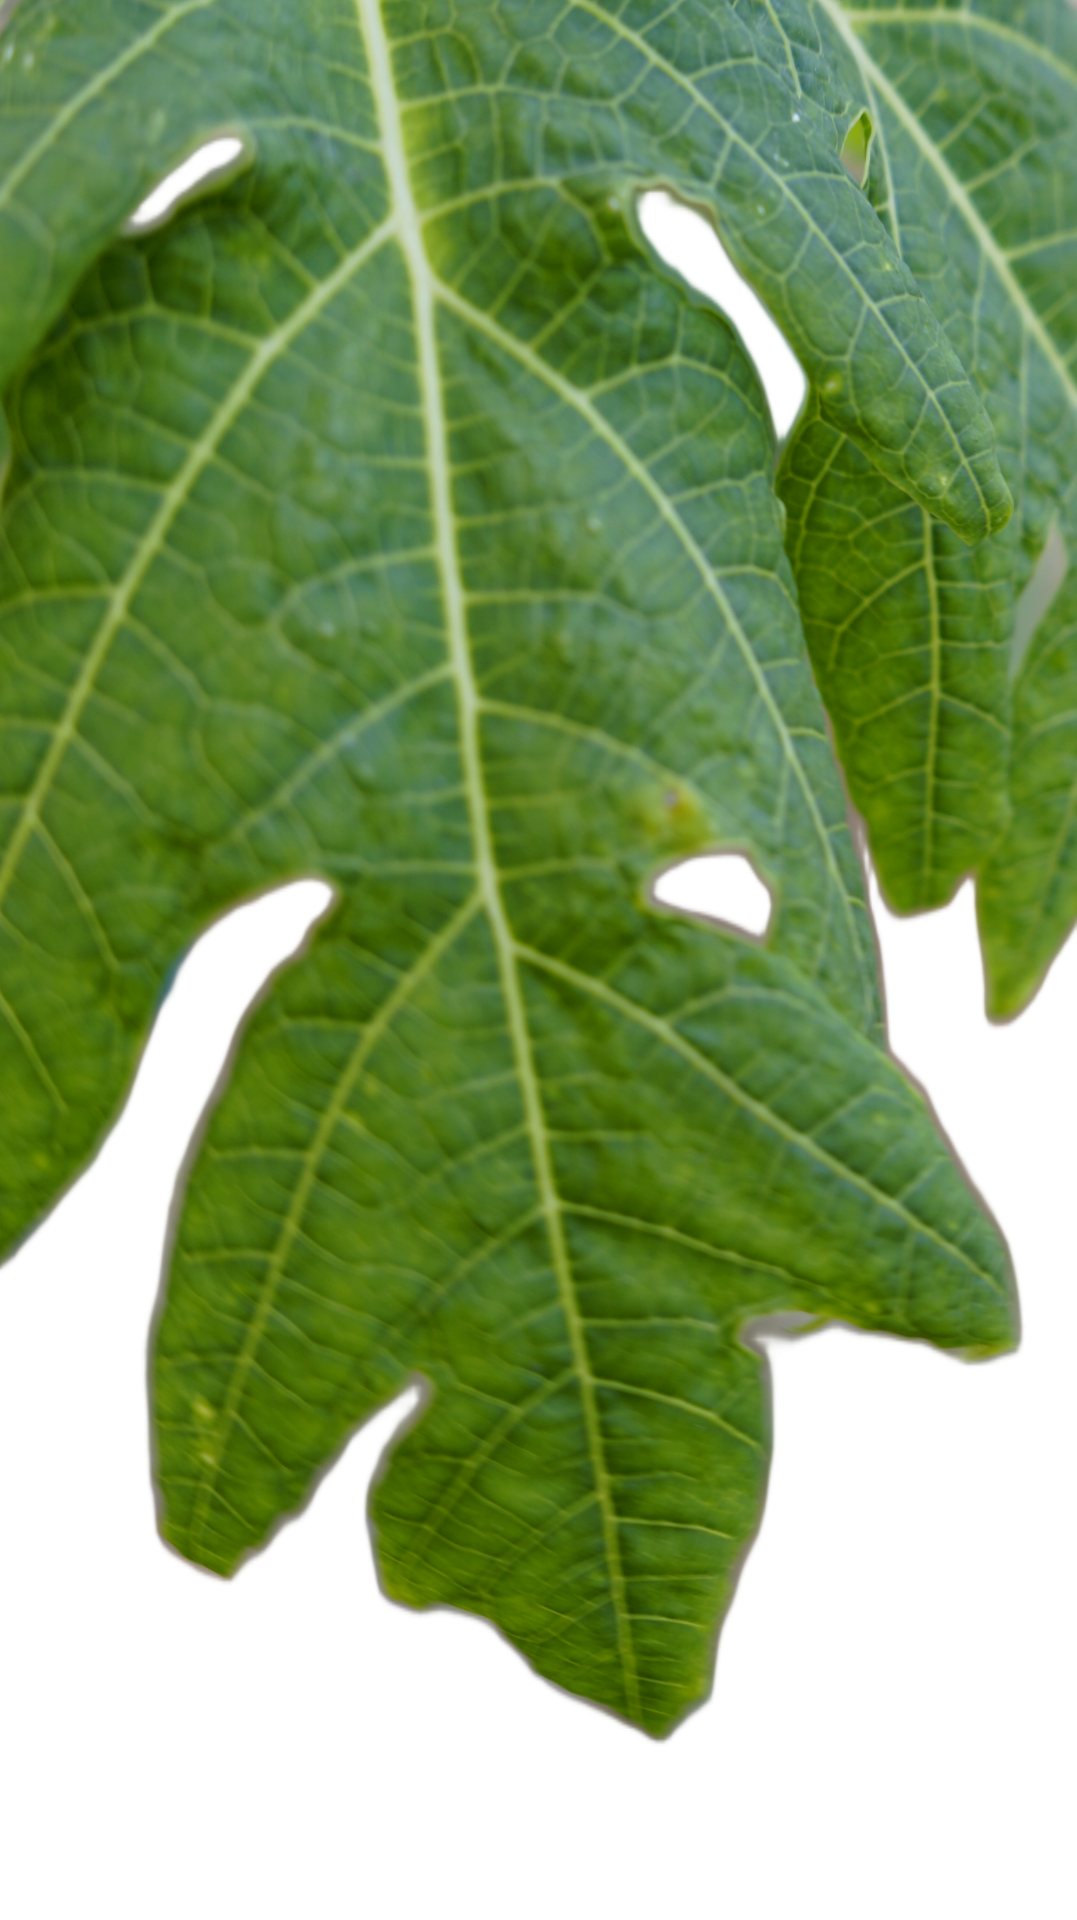
Crop: Papaya
Label: Curled_Yellow_Spot